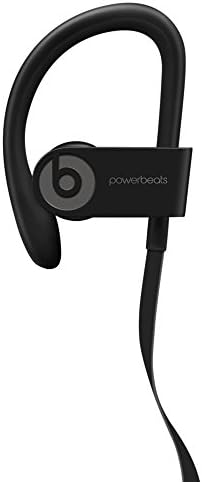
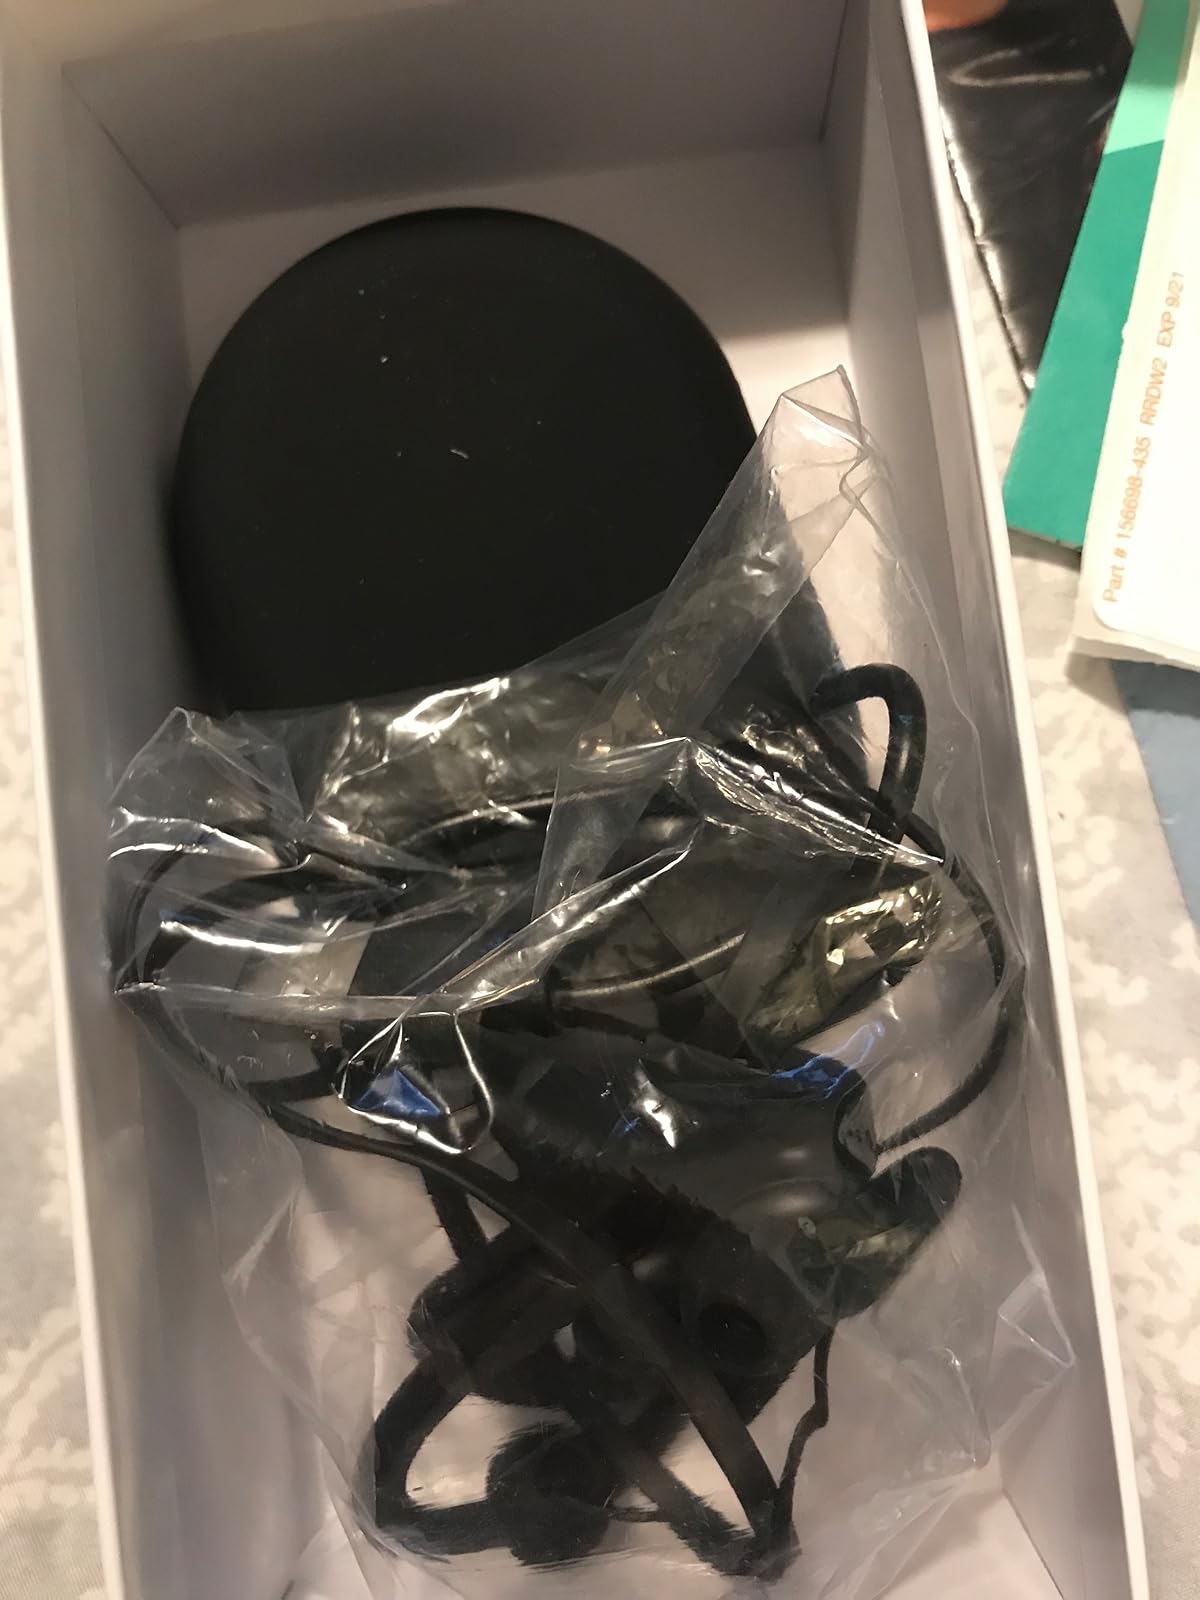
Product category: headphones
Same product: yes